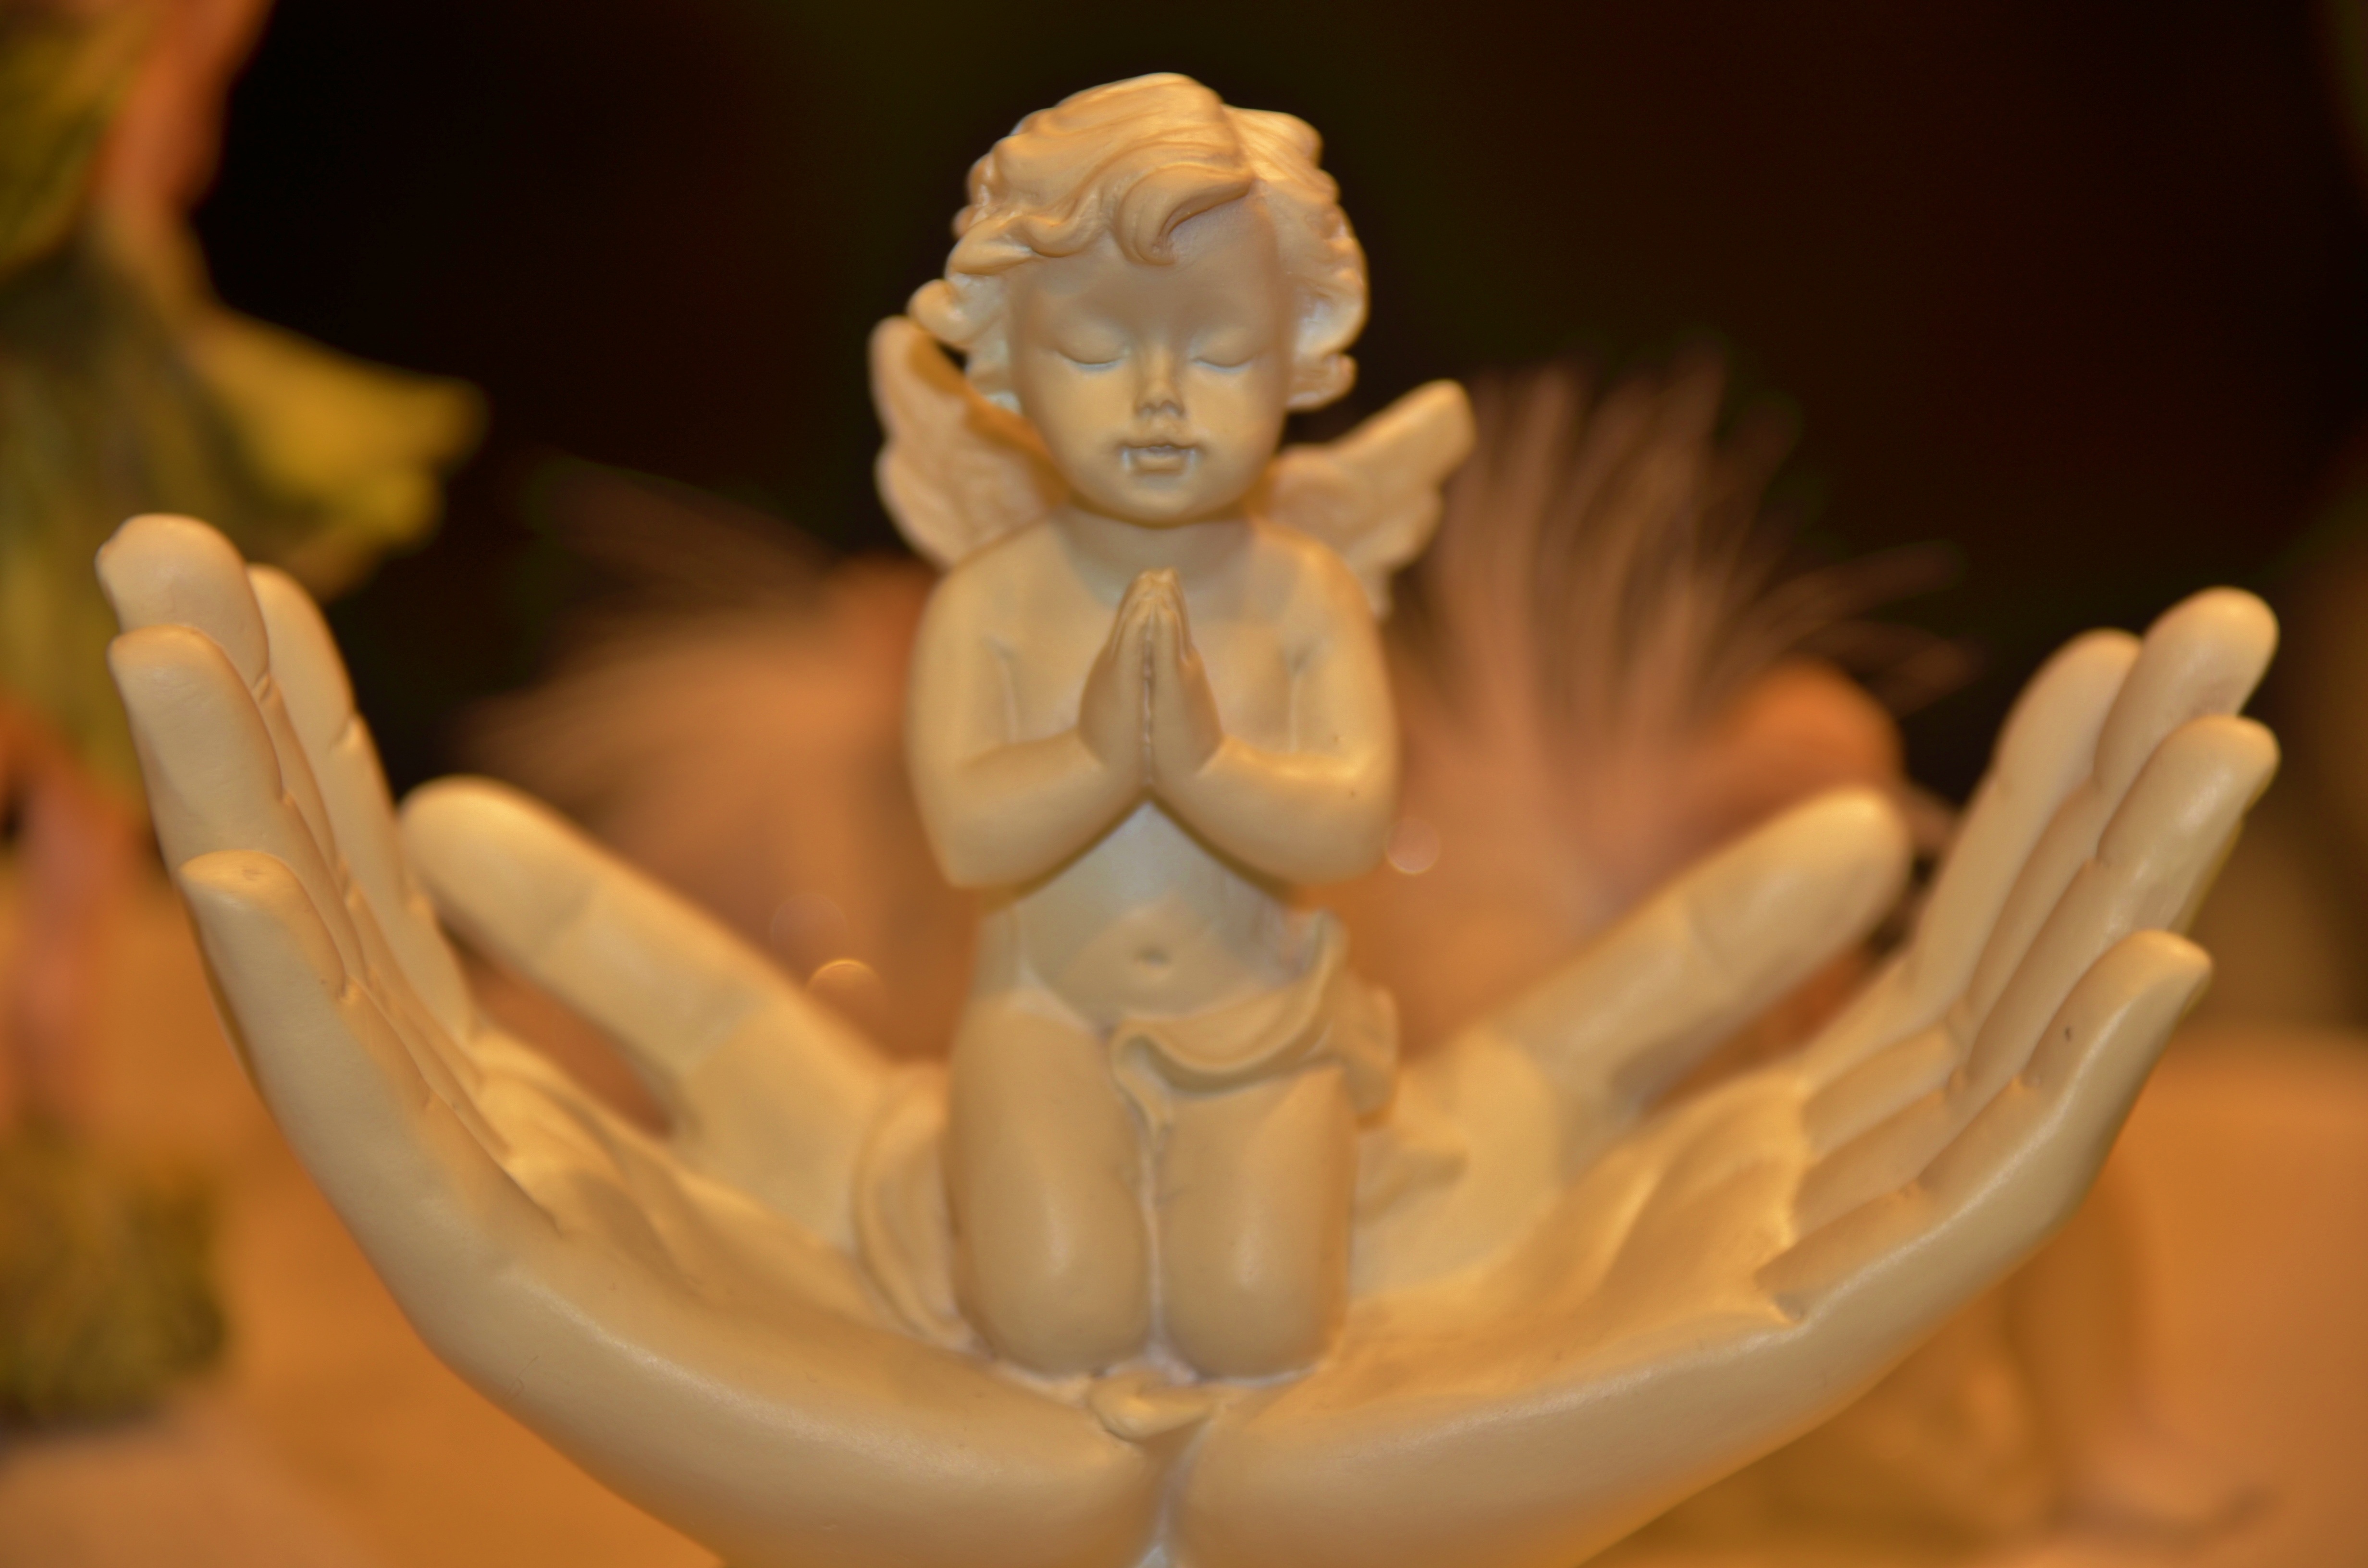
wing, monument, statue, heaven, religion, winged, toy, sculpture, religious, angel, art, decorative, figurine, fantasy, carving, icon, heavenly, mythology